Sai Kung District

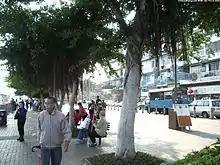
Sai Kung Waterfront Promenade, Sai Kung, Hong Kong

The MTR system's Tseung Kwan O line currently has five stations in Tseung Kwan O New Town. The new town is also served by a comprehensive bus network that connects it to Kowloon via several main roads including Tseung Kwan O Tunnel and Po Lam Road.